Cliff Cave Park

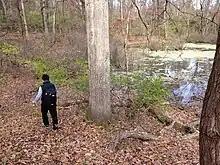
Hiker exploring the wetlands off of the Spring Valley Trail

The Mississippi Trail is a 5.1-mile, flat, paved trail loop accessible to hikers and bikers. It is located in the floodplain bottoms, and goes through bottomland woodlands and wetlands. It occasionally can undergo periodic flooding from the Mississippi River. The flora include wild grasses and wildflowers, silver maple, sycamore, cottonwood, black willow and box elder. The fauna include beavers, migratory waterfowl, great blue herons, and egrets.